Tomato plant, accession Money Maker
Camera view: bottom (45 deg); turntable rotation: 30 degrees
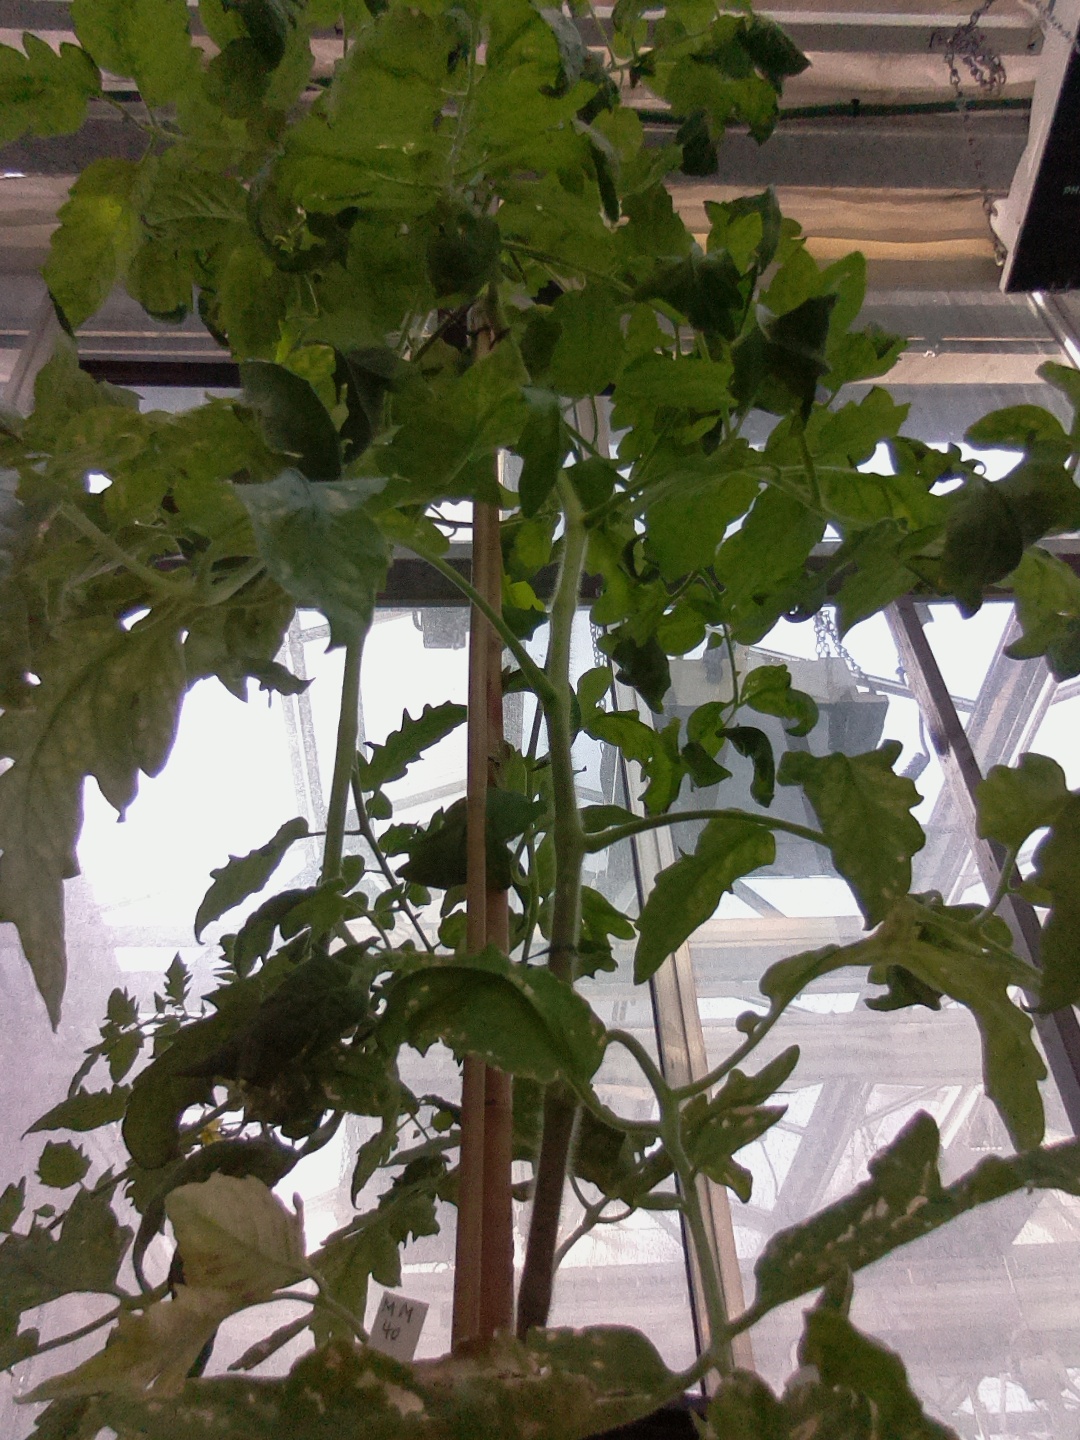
BBCH growth stage 71: 10%-20% of final fruit size